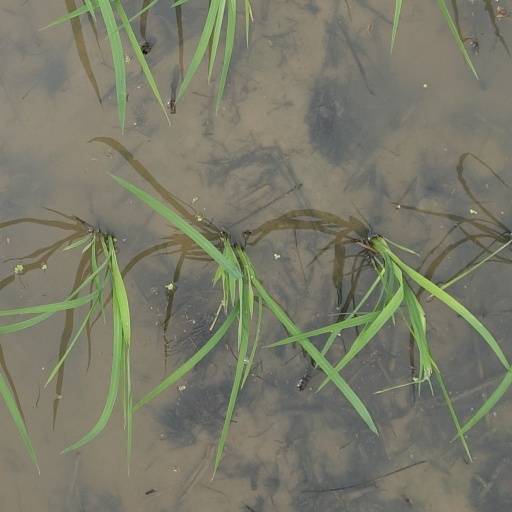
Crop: rice